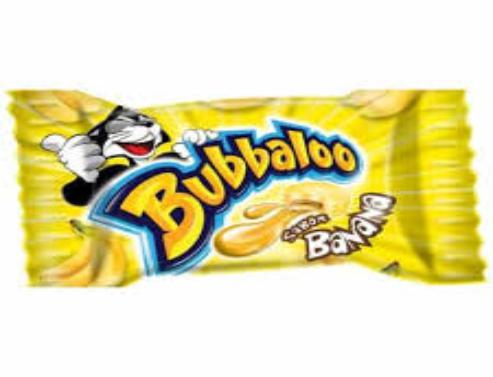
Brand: Bubbaloo
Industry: Food